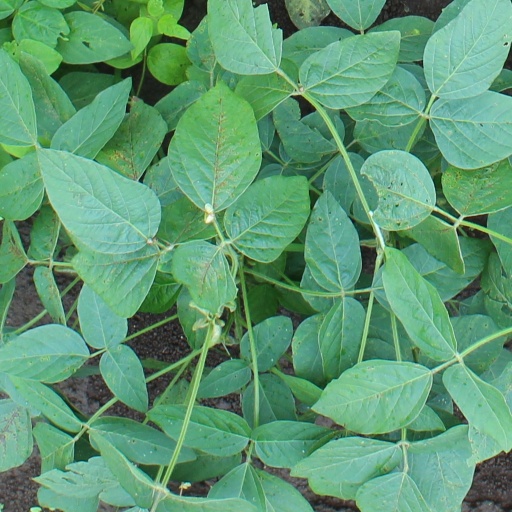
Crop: soybean